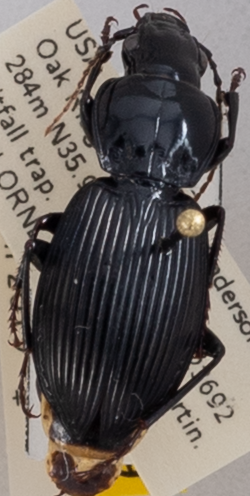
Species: Pterostichus coracinus
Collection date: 2018-09-13
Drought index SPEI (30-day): -0.946
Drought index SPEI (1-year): -0.086
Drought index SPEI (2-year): -0.018